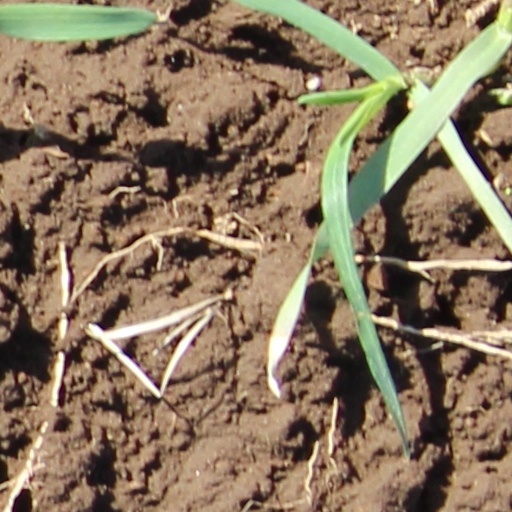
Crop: wheat